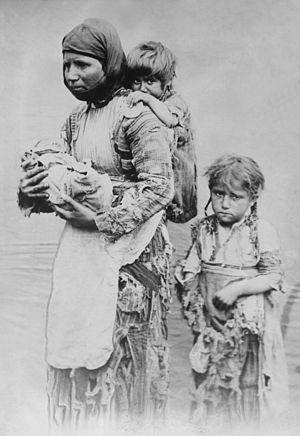
Les femmes pendant la Première Guerre mondiale ont connu une mobilisation sans précédent. La plupart d'entre elles ont remplacé les hommes enrôlés dans l'armée en occupant des emplois civils ou dans des usines de fabrication de munitions. Plusieurs centaines de milliers ont servi dans les différentes armées dans des fonctions de soutien, par exemple en tant qu'infirmières. Certaines, en Russie par exemple, ont participé aux combats. D'autres encore sont restées inconditionnellement pacifistes.